Ashdot Ya'akov

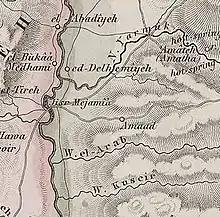
1858 map of the area – the location marked as Al-Dalhamiyya is the current location of Ashdot Ya'akov

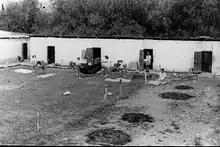
Ashdot Ya'akov in 1947

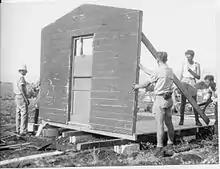
Members of the Yiftach Brigade receiving construction training at Ashdot Ya'akov in 1948

Between 1933 and 1935 the kibbutz moved northeast of its original location, onto land which had been bought by the Palestine Jewish Colonization Association.